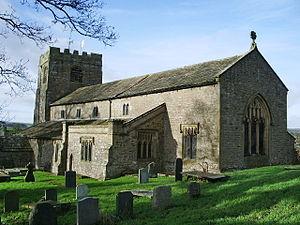
Plusieurs églises sont ou ont été dédiées à saint Wilfrid, évêque northumbrien de la fin du VIIᵉ siècle mort en 709 ou 710.